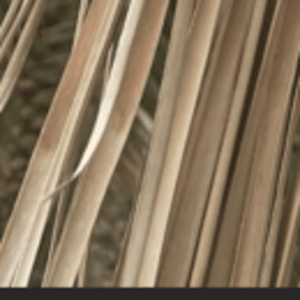
Label: Magnesium Deficiency